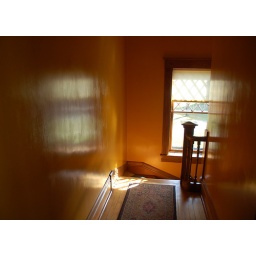
2nd floor hall in the lighthouse keeper's house, Split Rock State Park, MN